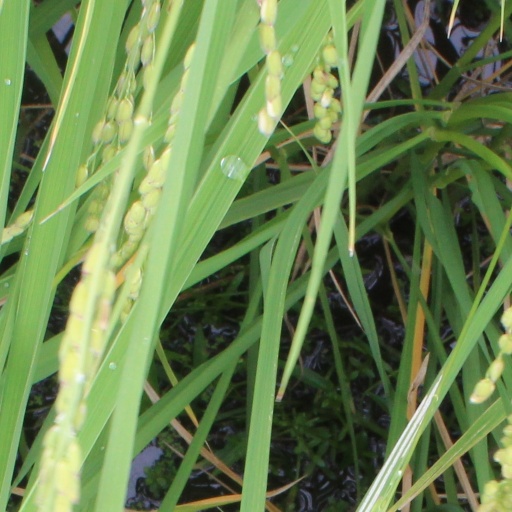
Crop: rice